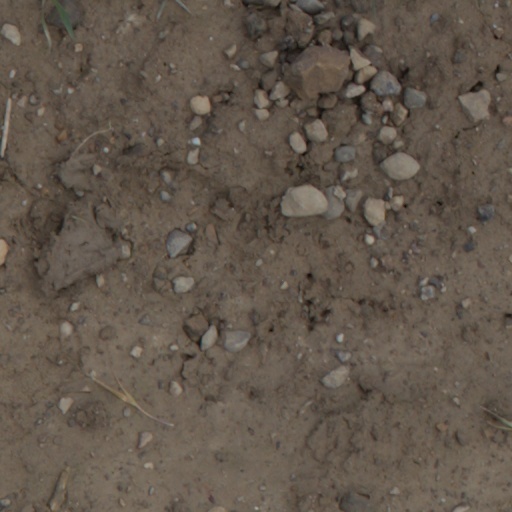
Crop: wheat